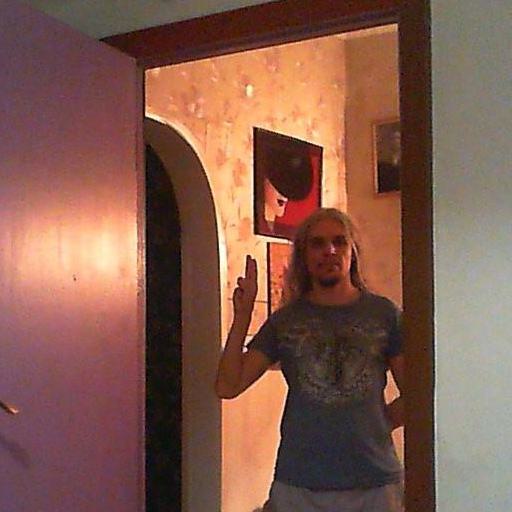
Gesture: two_up